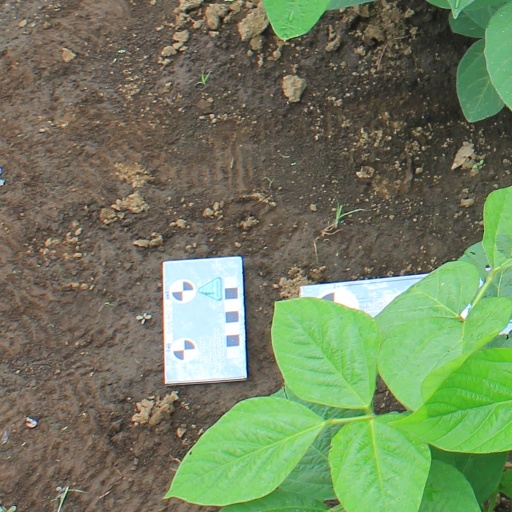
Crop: soybean